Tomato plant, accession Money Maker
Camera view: tilt-top (135 deg); turntable rotation: 330 degrees
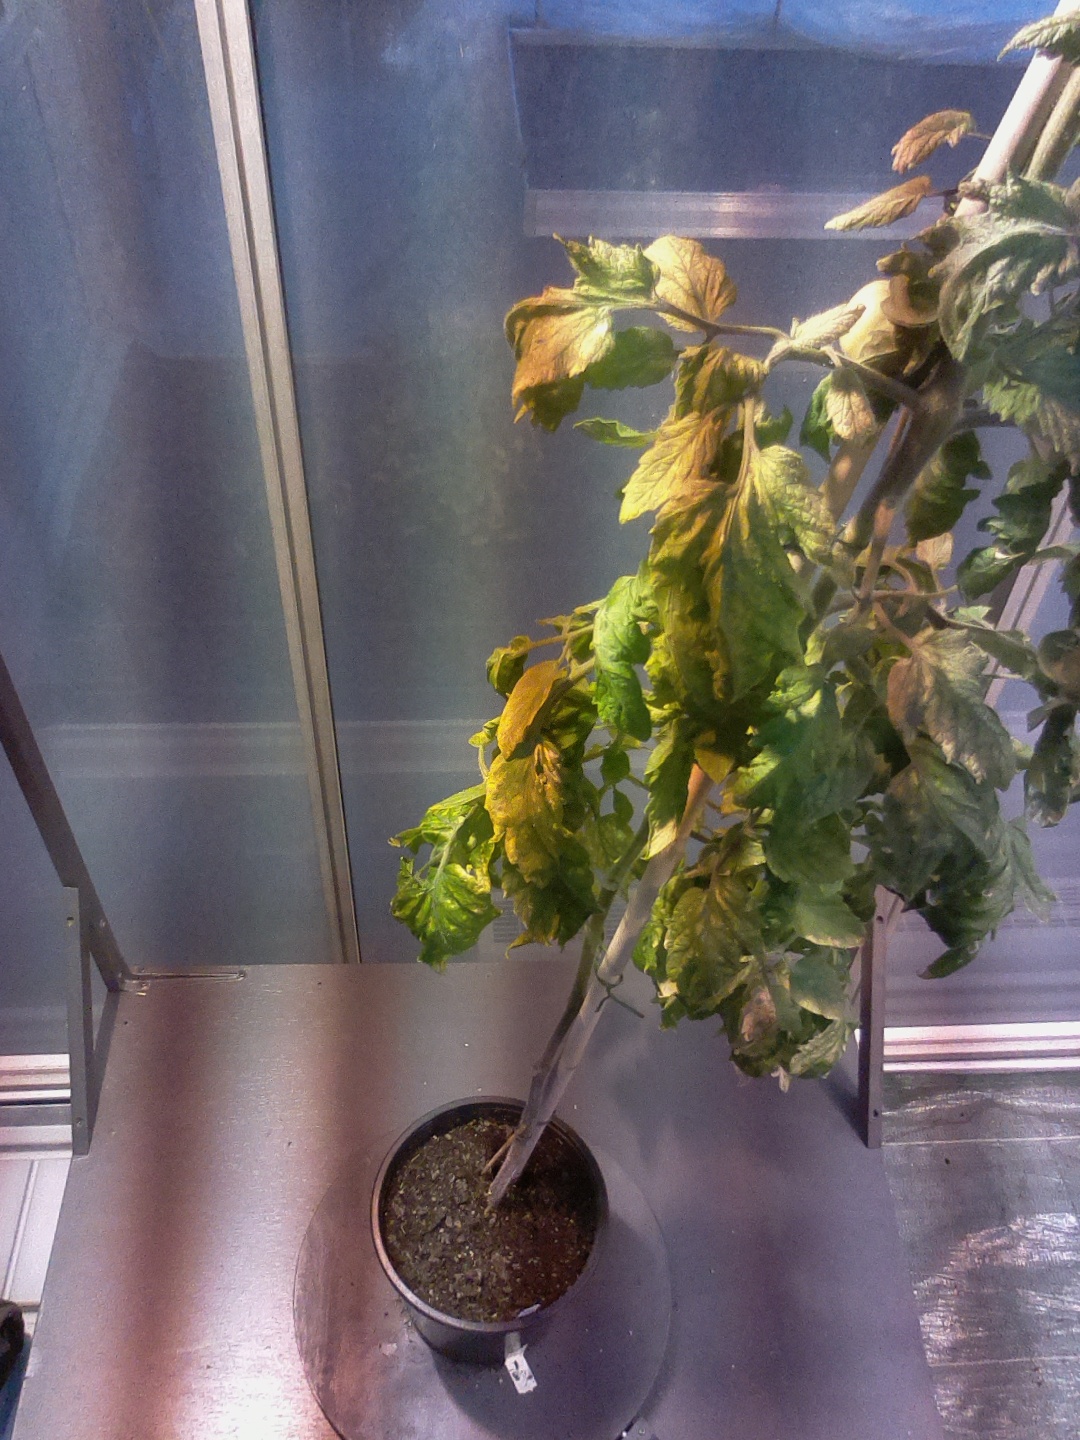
BBCH growth stage 75: 50%-60% of final fruit size